Kid Kash

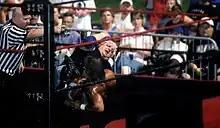
Kash performing a figure-four leglock on Dusty Rhodes in 2005.

Kash's first appearance on television was as one of many interferers in the main event at ECW One Night Stand. His first official WWE outing, however, was the June 19, 2005 airing of "Sunday Night Heat" against Tajiri in what was designated a tryout match. On June 23 he said in an interview that "You never know what the company is looking for. I might not be what they're looking for. I can only hope", indicating that he continued to pursue a WWE contract. That same month he was reported to have signed a developmental deal with WWE and to have been assigned to Deep South Wrestling, Kash then wrestled a few matches on "Velocity", before coming up to the SmackDown! brand. Kash showed up after tag team match between MNM and The Mexicools on "SmackDown!", and viciously attacking Juventud. The following week, he faced off against Mexicool member, Super Crazy. Kash picked up the win, earning himself a title match with Juventud at Armageddon. Kash made his first WWE pay-per-view debut on December 18 at Armageddon, Kash defeated Juventud to win the Cruiserweight Championship. On January 29 at the Royal Rumble, Kash lost the Cruiserweight Championship to Gregory Helms.